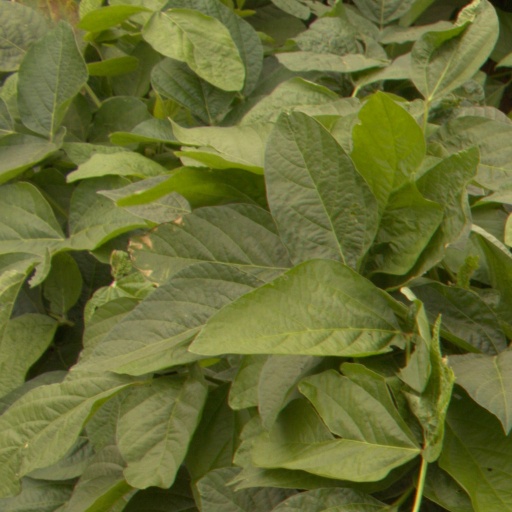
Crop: soybean